Battle of Morotai

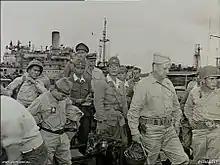
The Japanese commanding officers at Halmahera land at Morotai to surrender to the 93rd Division.

The Japanese military recognized that its forces in the Philippines would be threatened if the Allies developed airfields on Morotai. In an attempt to disrupt the airfield construction program, the Japanese Army commanders on Halmahera sent large numbers of reinforcements to Morotai between late September and November. These troops included the main body of the 211th Infantry Regiment, the 3rd Battalion of the 210th Infantry Regiment and three raiding detachments. The commander of the 211th Infantry Regiment, Colonel Kisou Ouchi, assumed command of the Japanese forces on Morotai on 12 October. Allied codebreakers were often able to warn the forces at Morotai of attempts to run the blockade, and PT boats destroyed a large number of the barges the Japanese used to transport troops from Halmahera. The Allies were, however, unable to completely stop the Japanese buildup.